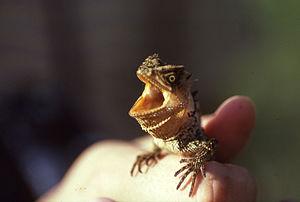
Enyalioides palpebralis est une espèce de sauriens de la famille des Hoplocercidae.